Potion

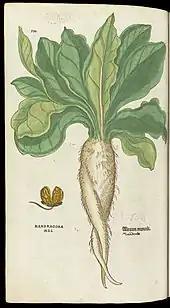
An illustration of a Mandrake plant

Love potions have been used throughout history and cultures. Scandinavians often used love-philtres, which is documented in the Norse poem The Lay of Gudrun.